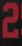
Number: 2